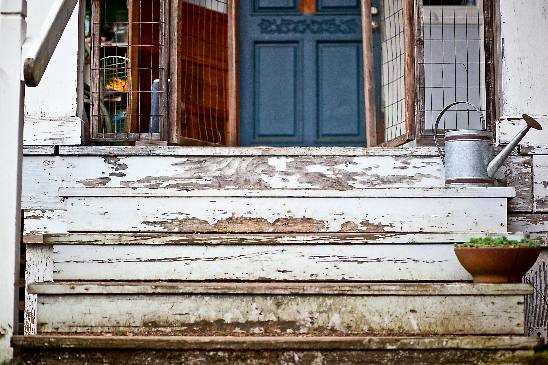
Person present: No